Woodson's Mill

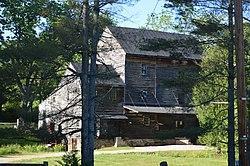
Western side and front

Woodson's Mill, also known as Piney River Mill, is a historic grist mill located at Lowesville, Nelson County, Virginia. It is believed to have been built originally for Guiliford Campbell in 1794. The present building has undergone three periods of structural and mechanical improvements, most of which date to the nineteenth century. Sometime after 1900, Dr. Julian B. Woodson added a sophisticated roller mill system for the production of fine white flour and he built his office into the west end of the mill. The mill continues to function with two water wheels and houses an operating cider press.